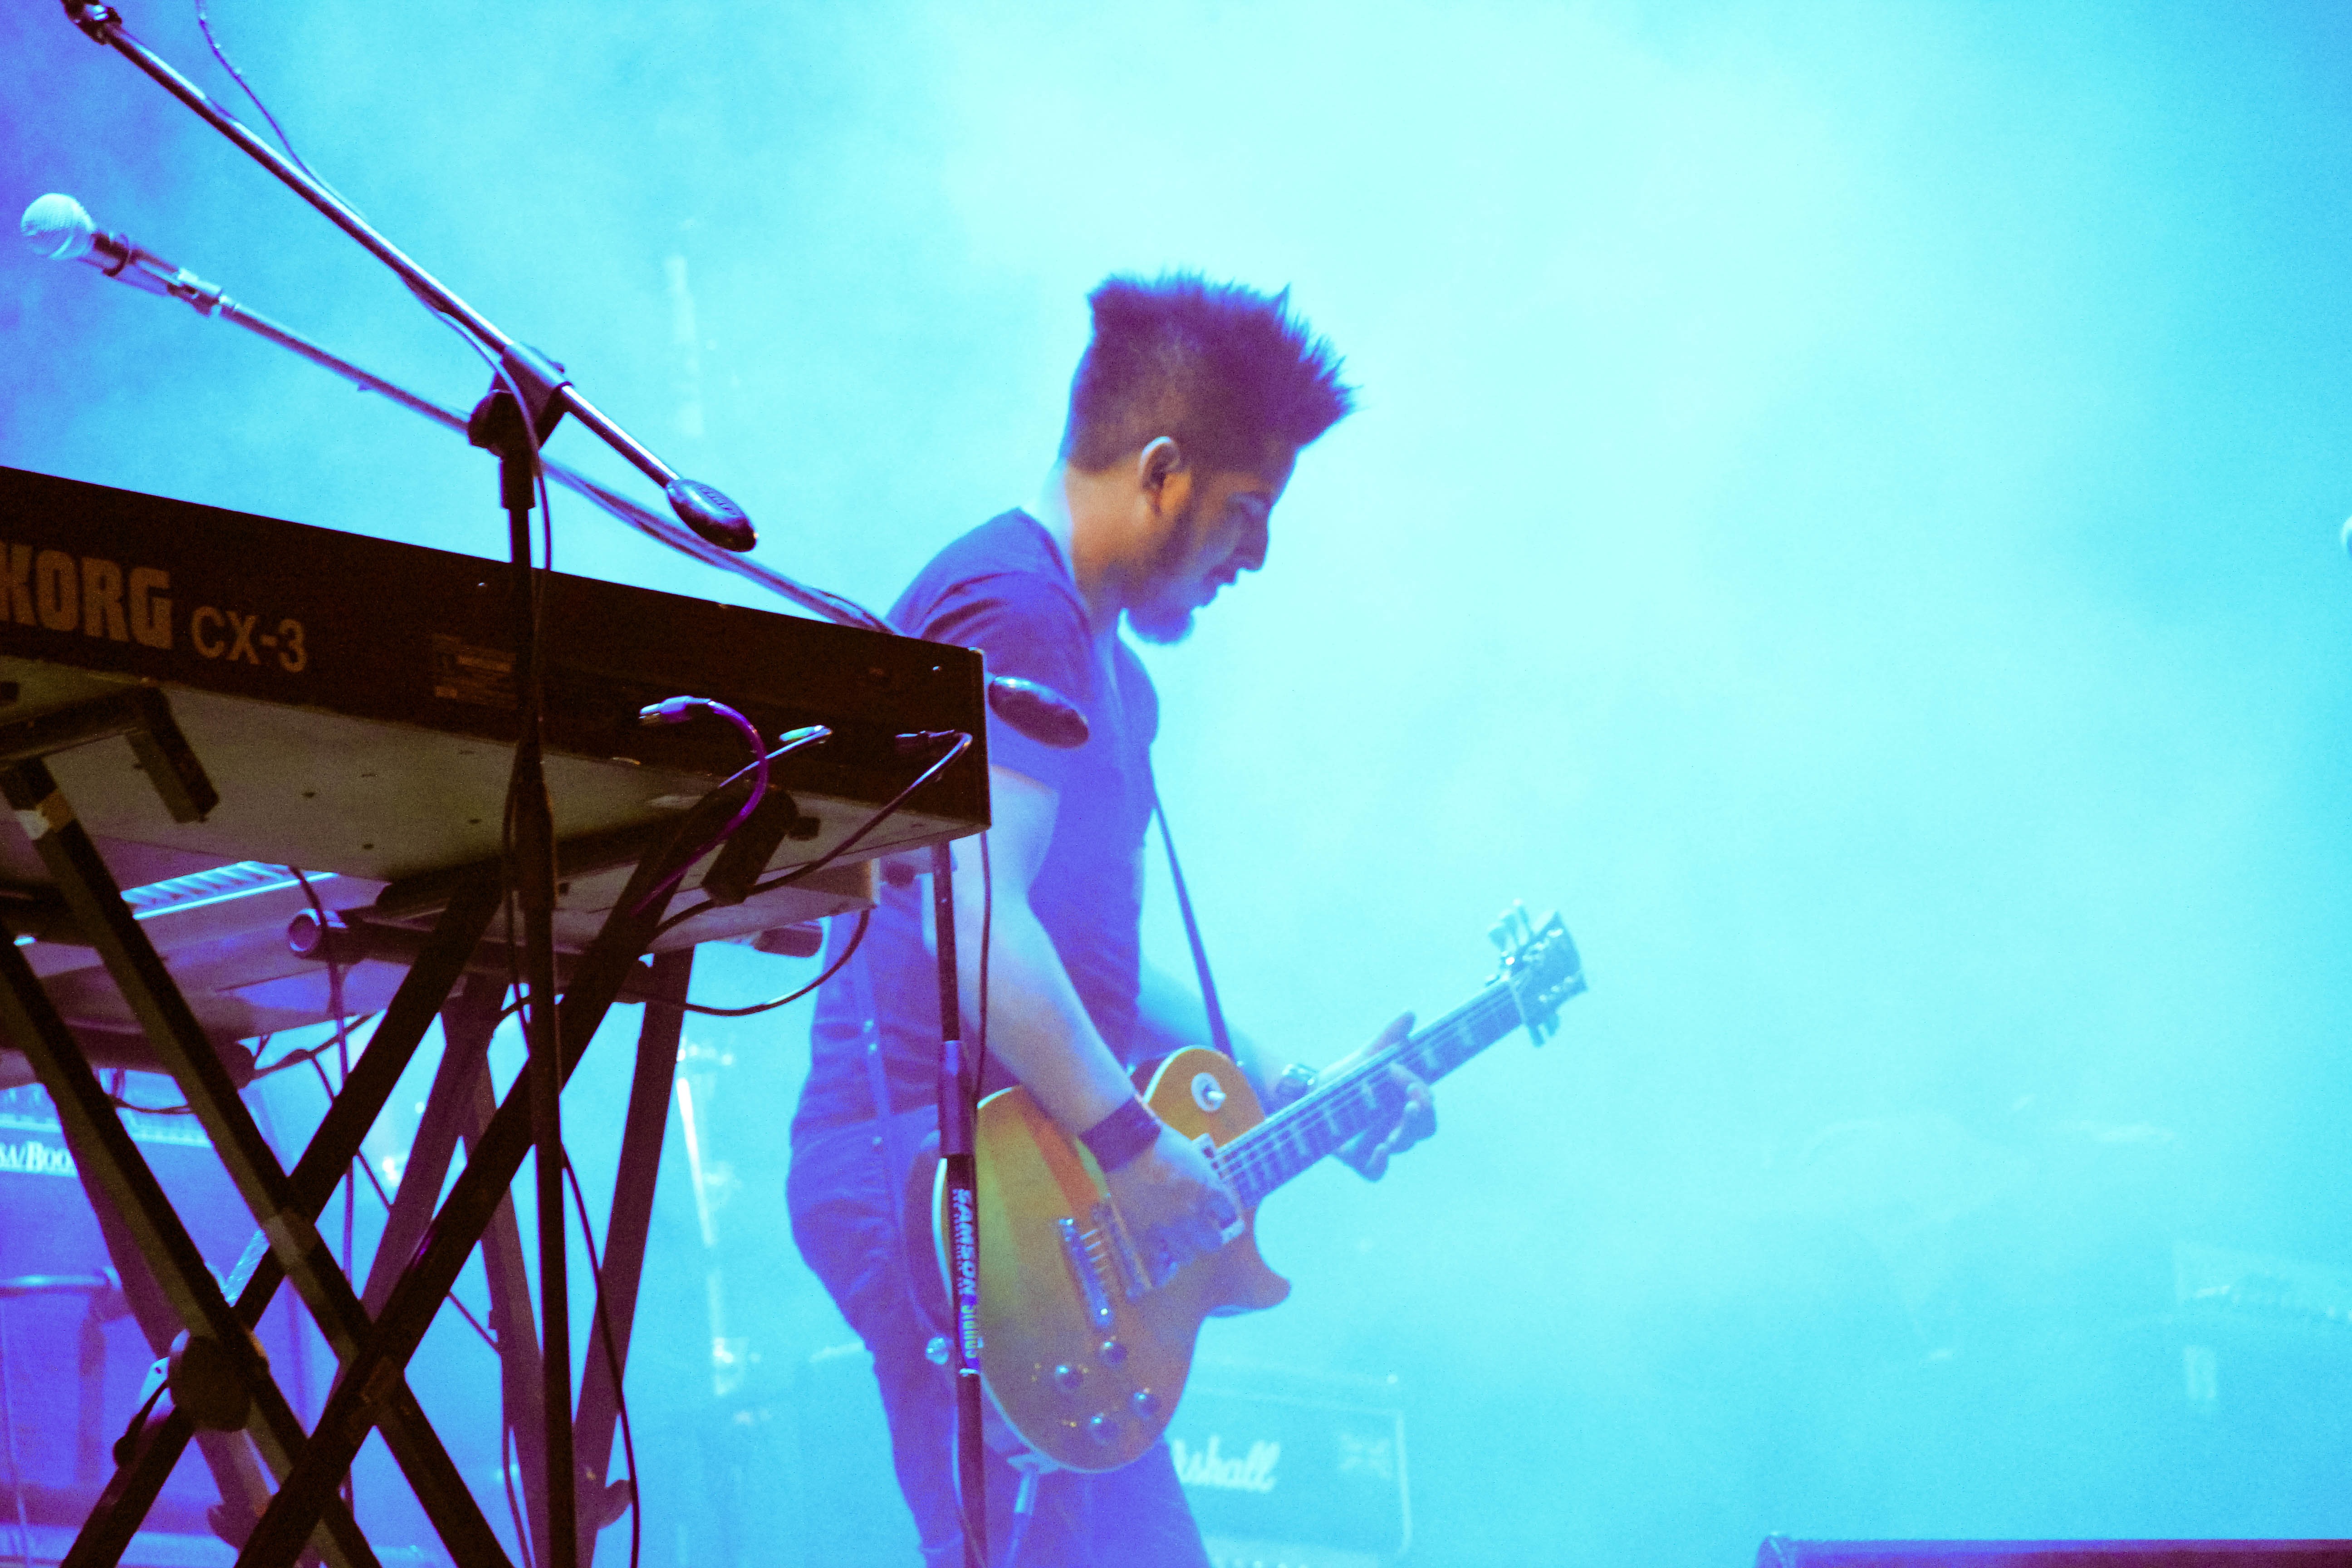
rock, music, concert, color, blue, musician, performance art, stage, performance, singing, scene, entertainment, performing arts, atmosphere of earth, musical theatre, chimbote